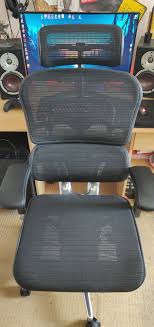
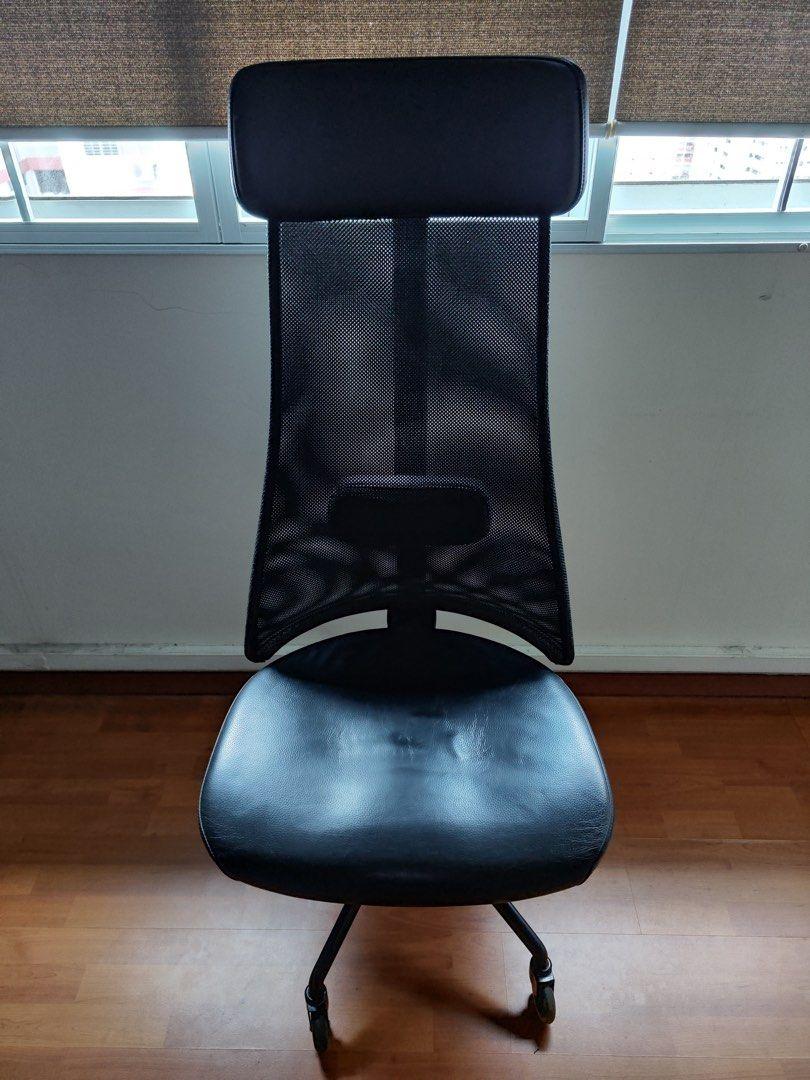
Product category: items_chair
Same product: no